Tequila

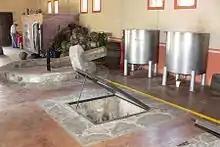
A "tahona", large stone wheel, at the Hacienda Doña Engracia that was used to crush the "piña". Large, modern distilleries commonly complete this process mechanically.

Before the production of tequila or mezcal, pulque had been brewed from agave sap for thousands of years. Pulque is fermented, not distilled. The distillation technology to produce mezcal from agave heart juice was first introduced by Filipino sailors and migrants into the coastal regions of what was then Nueva Galicia (present-day Aguascalientes, Colima, Guanajuato, Jalisco, Nayarit, and Zacatecas). Mezcal distillation spread into the highland valleys of Amatitán, Tequila, Magdalena, and El Arenal in the mid-1700s. The distinctive mezcal produced in these regions became known as "tequila".